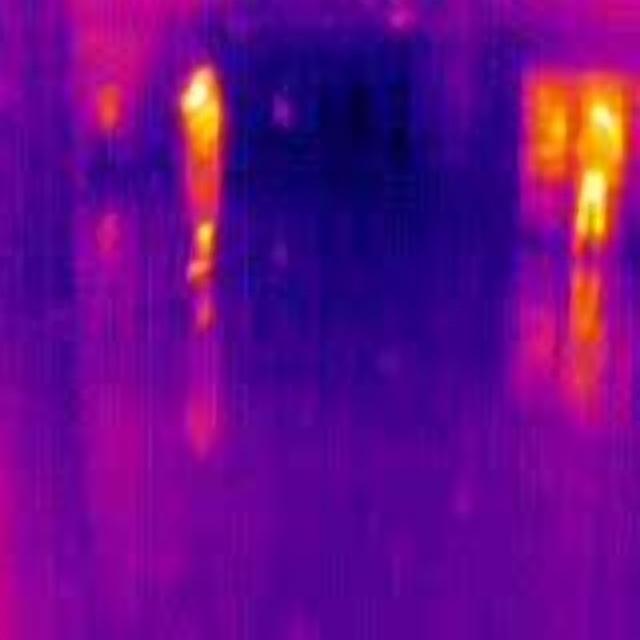
Detected objects:
label: person
label: person